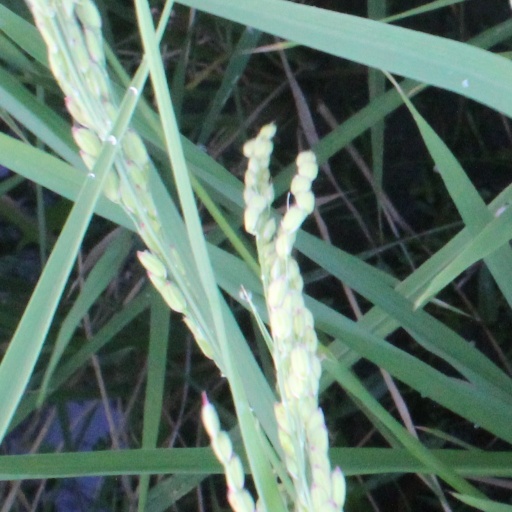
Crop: rice